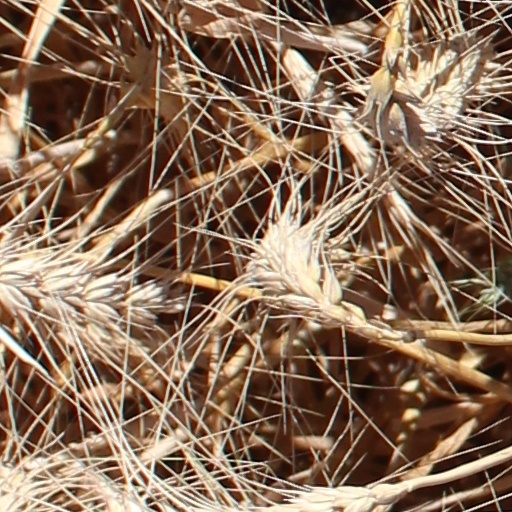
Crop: wheat